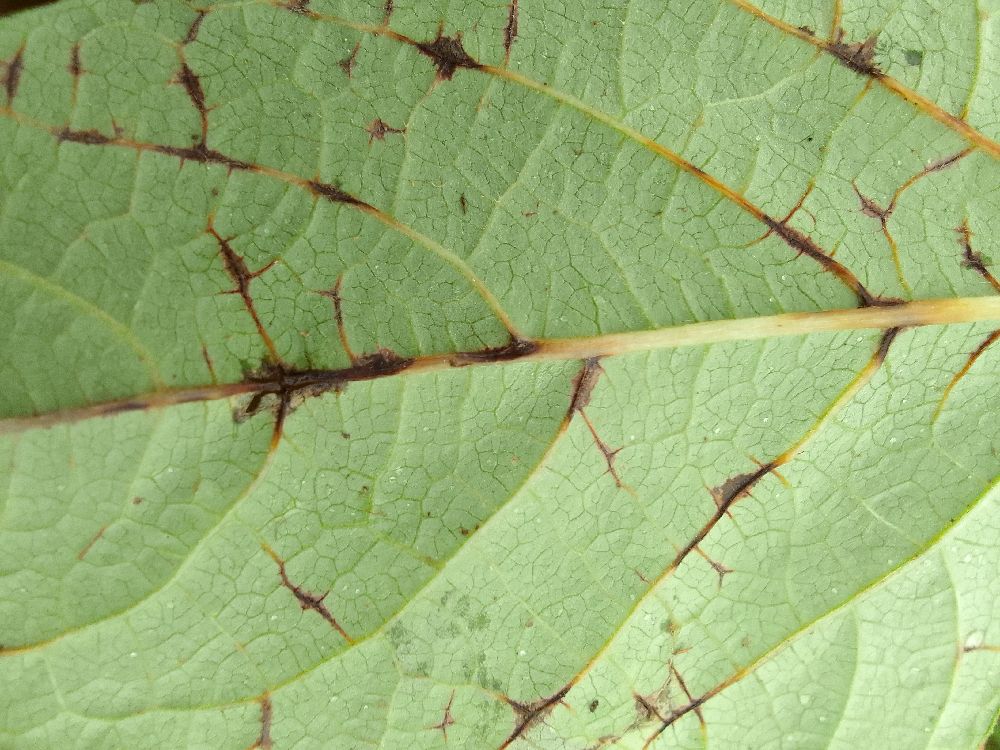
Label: anthracnose